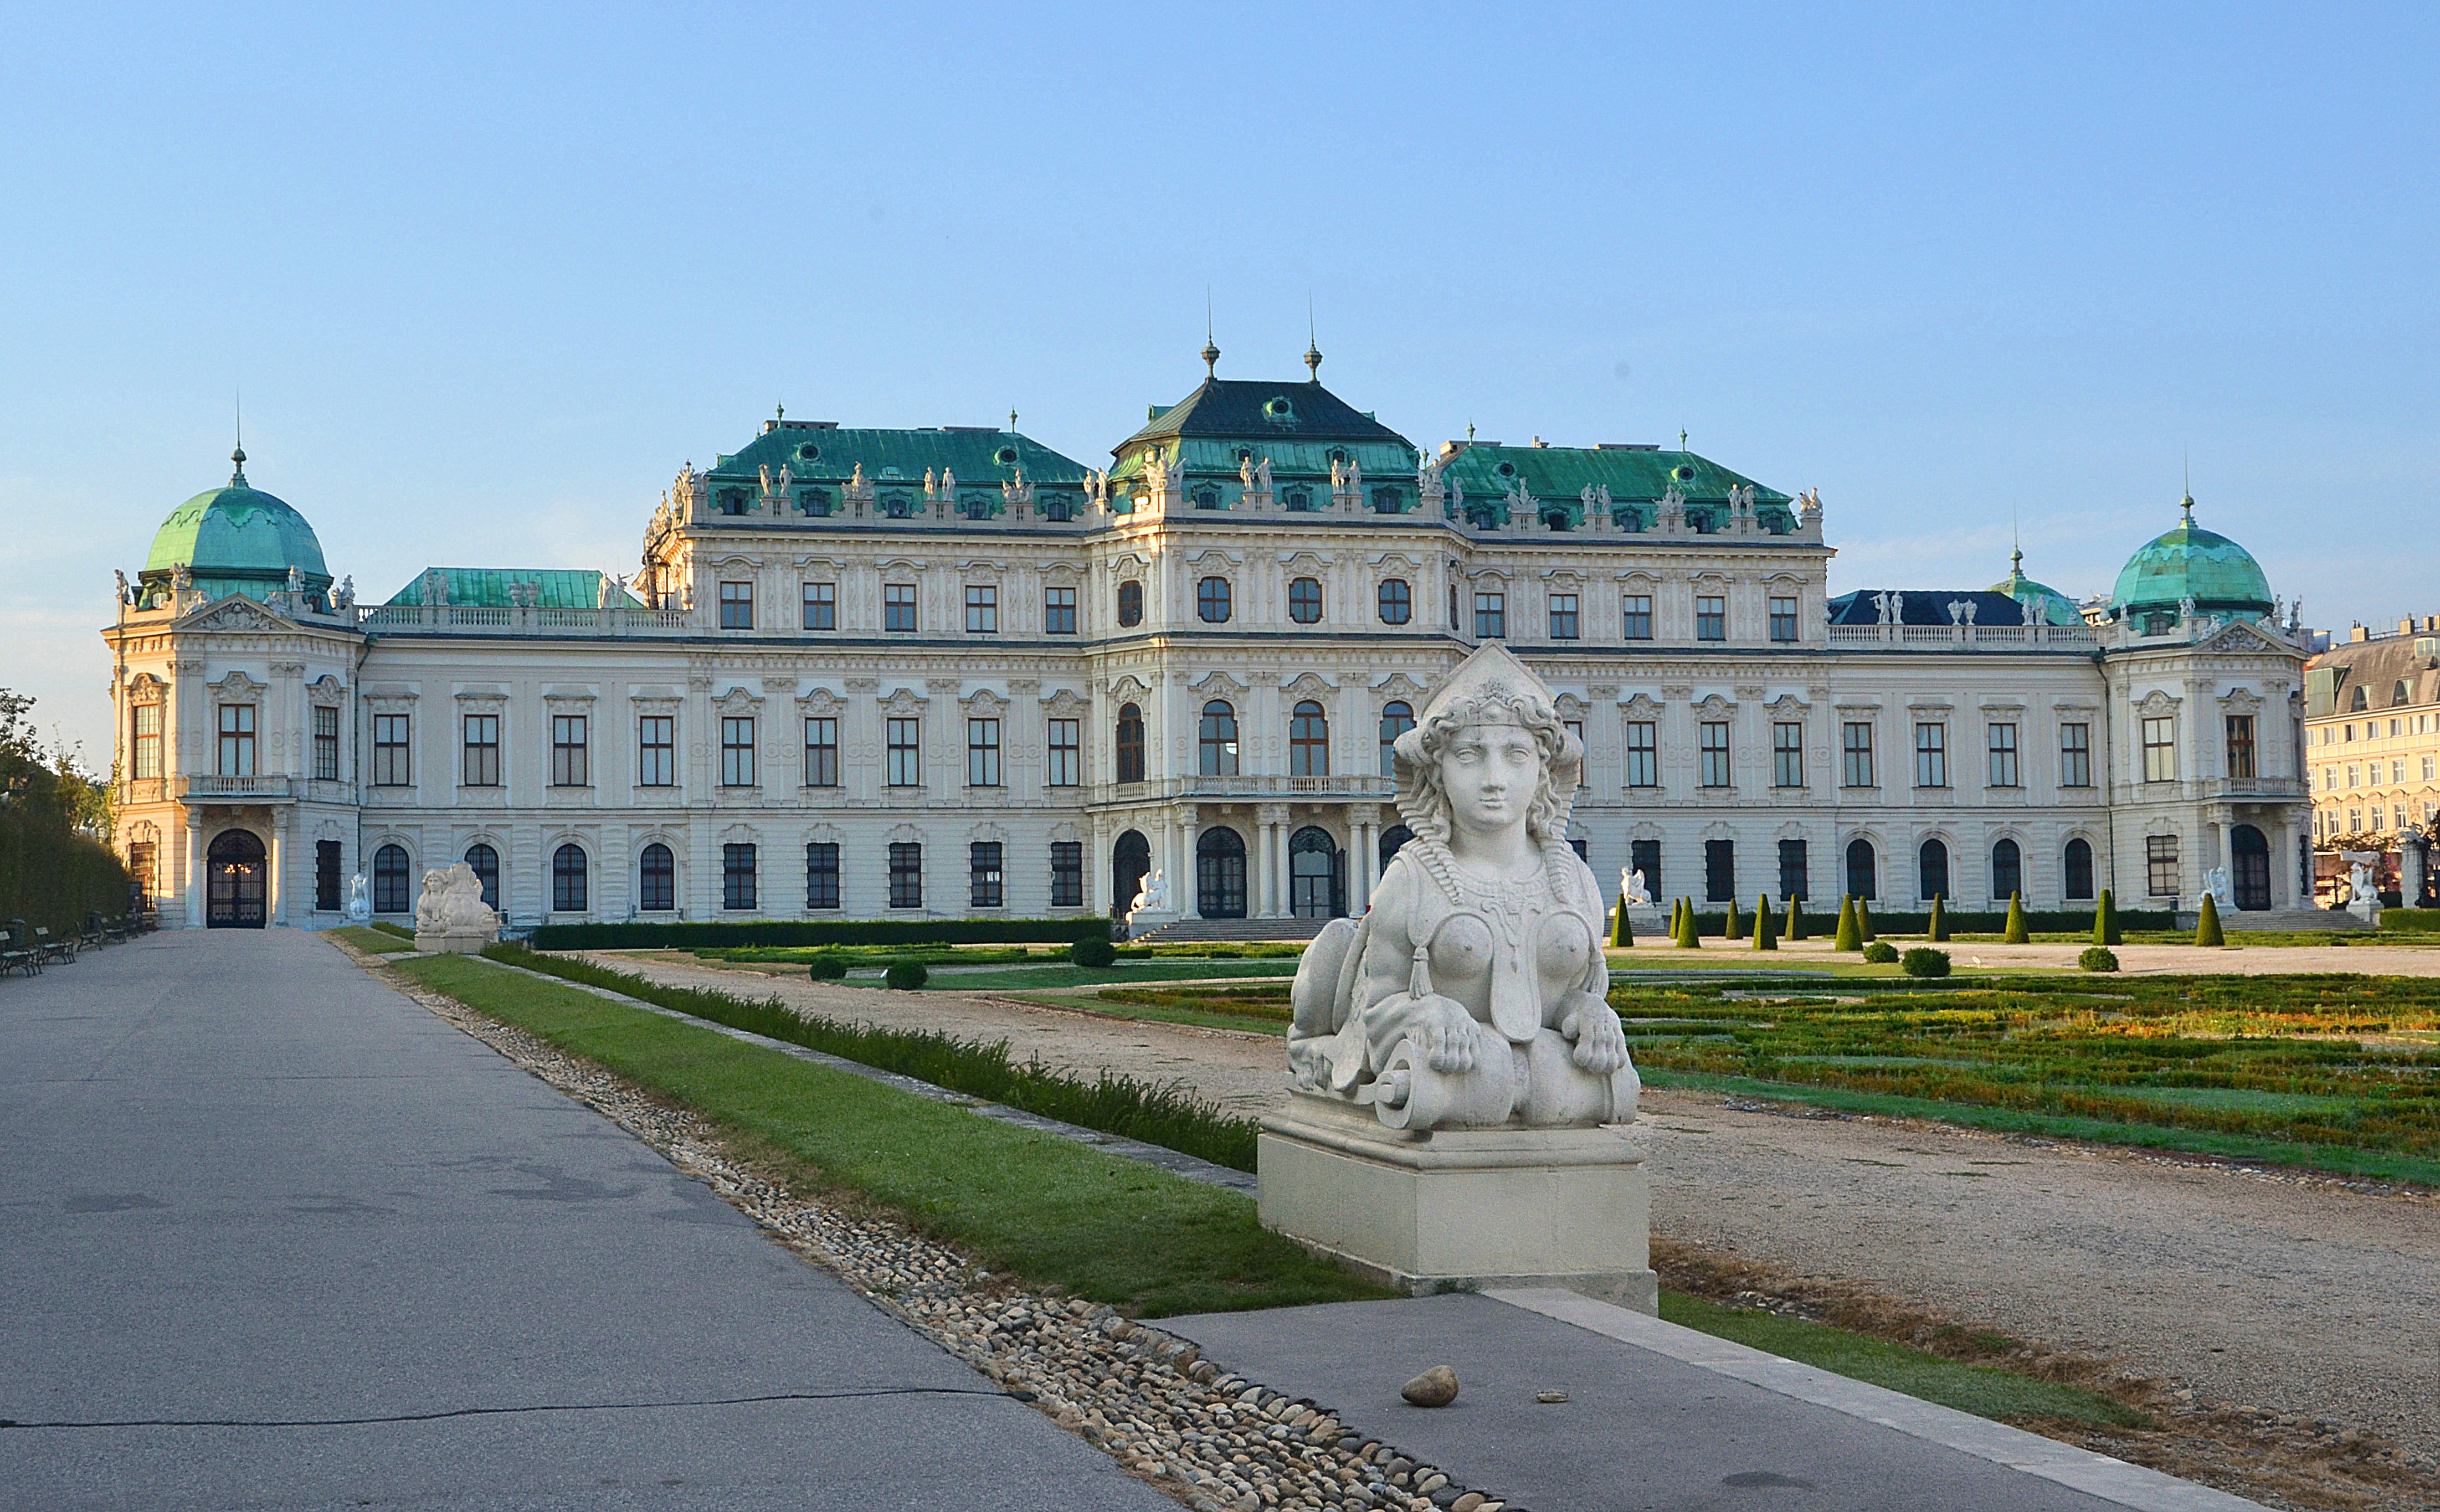
architecture, building, chateau, palace, monument, female, plaza, castle, landmark, tourism, austria, world heritage, sculpture, figure, back, vienna, culture, town square, unesco, estate, belvedere, sphinx, historically, baroque, morning light, stone figure, schlossgarten, barockschloss, stately home, unesco world heritage, prinz eugen, barockgarten, prince eugene of savoy, johann lukas von hildebrandt, greek mythology, upper belvedere, historic site